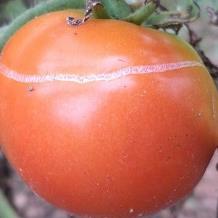
Crop: Tomato
Condition: excess-nitrogen-d